Vayetze

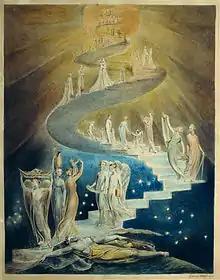
"Jacob's Ladder" (painting circa 1800 by William Blake)

In the first reading, when Jacob left Beersheba for Haran, he stopped at a place for the night, using a stone for a pillow. He dreamed that he saw a ladder to heaven on which God's angels ascended and descended. And God stood beside him and promised to give him and his numerous descendants the land on which he lay, said that through his descendants all the earth would be blessed, and promised to stay with him wherever he went and bring him back to the land. Jacob awoke afraid, remarked that surely the place was the house of God, the gate of heaven, and called the place Bethel (although the Canaanites had called the city Luz). Jacob took the stone from under his head, set it up as a pillar, and poured oil on it. And Jacob vowed that if God would stay with him, give him bread and clothing, and return him to his father's house in peace, then God would be his god, the stone pillar would be God's house, and he would give God a tenth of what he received. The first reading ends here with the end of chapter 28.